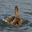
Label: bird